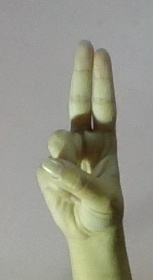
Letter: taa